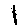
Label: 1